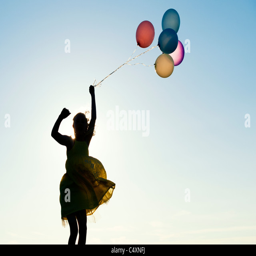
silhouette of a young girl jumping with coloured balloons at sunset